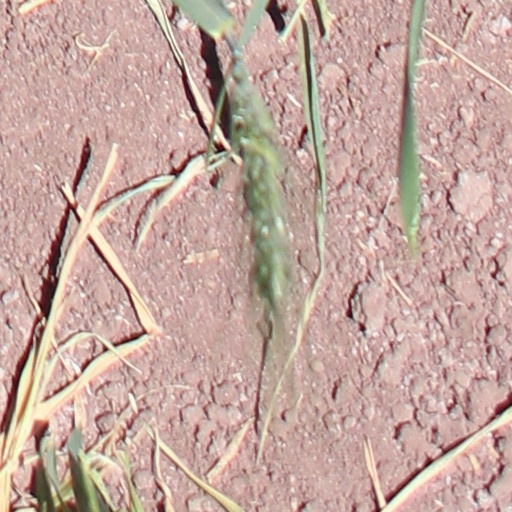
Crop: wheat